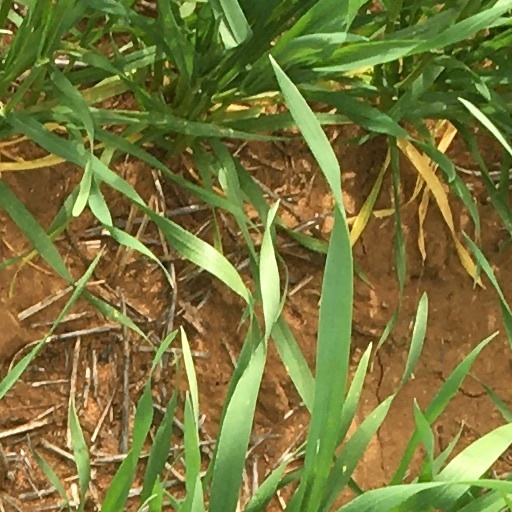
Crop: wheat